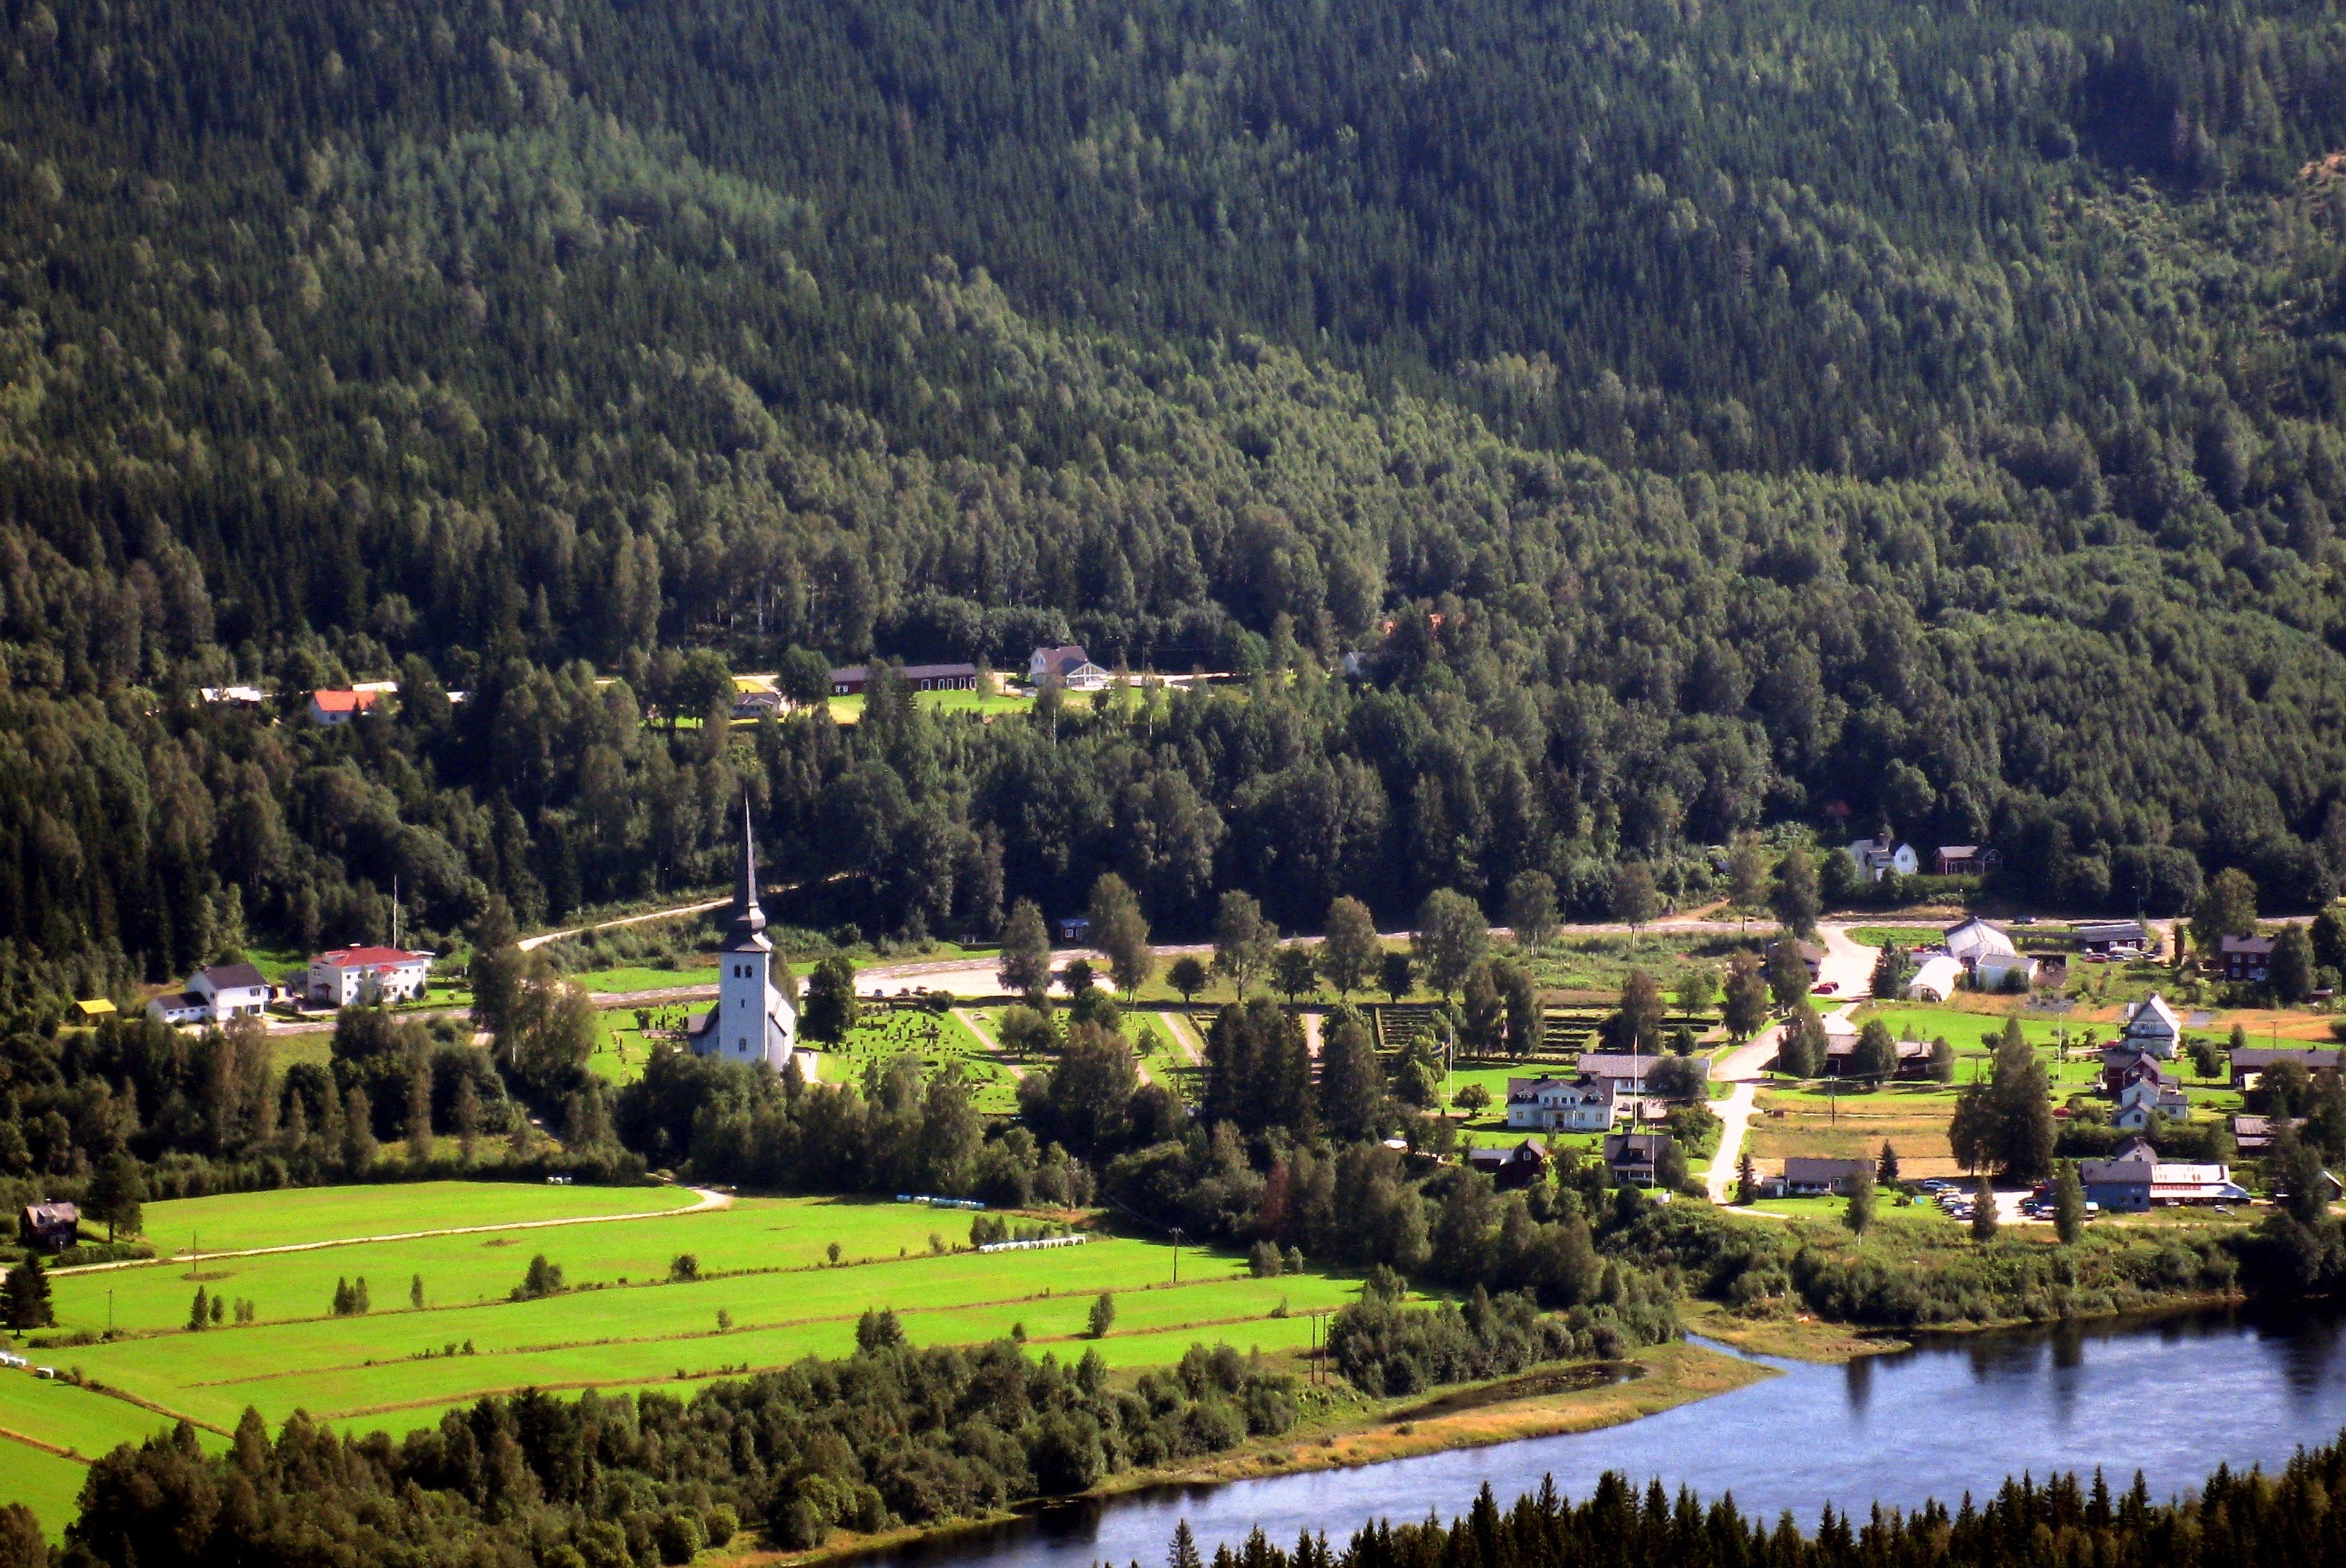
landscape, tree, water, nature, forest, grass, mountain, countryside, hill, lake, river, valley, mountain range, country, village, agriculture, trees, woods, outside, buildings, mountains, alps, sweden, reflections, rural area, aerial photography, geographical feature, mountainous landforms